Siege money (Newark)

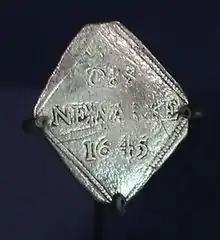
A lozenge-shaped shilling minted at Newark during the 1645–1646 siege.

Siege money or money of necessity was minted in Newark-on-Trent in 1646 during the third and final siege (1645–1646) — the last year of the First English Civil War. To meet need for money, the besieged Royalists set up a mint that manufactured lozenge-shaped coins — half-crowns, shillings, ninepences, and sixpences.